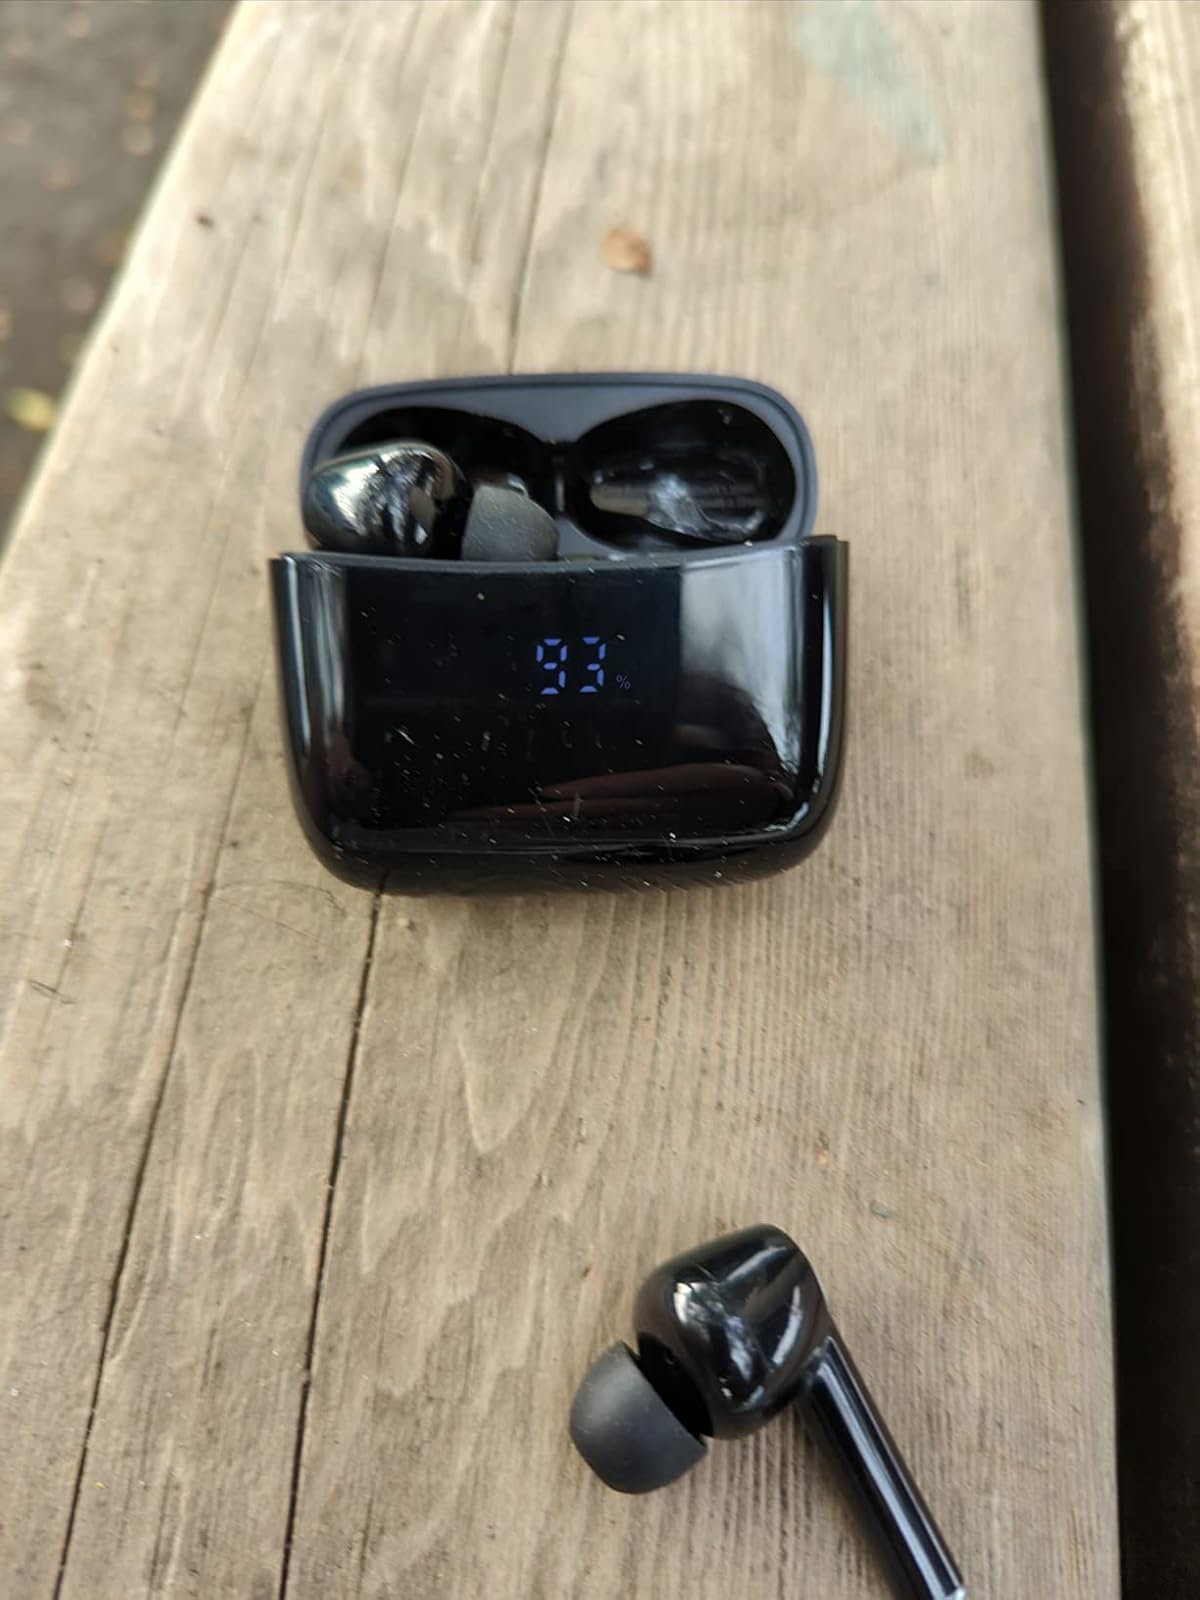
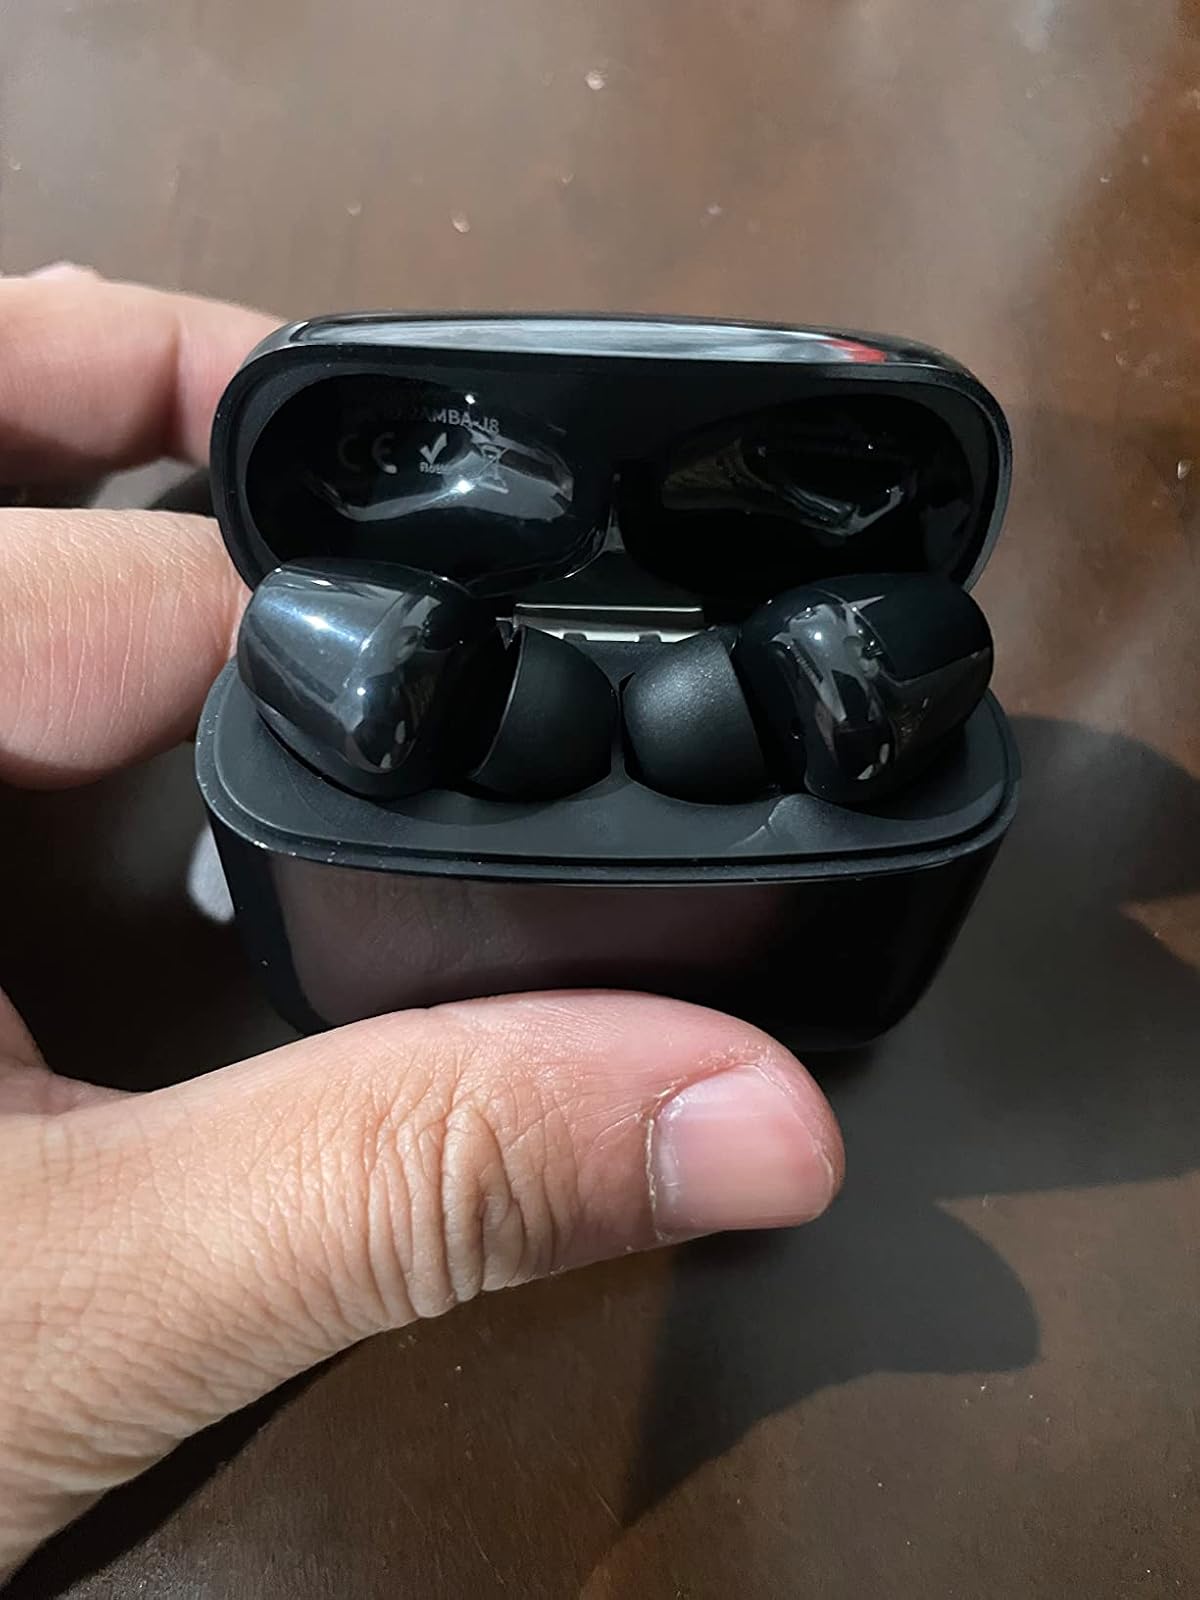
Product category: earbuds
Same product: yes